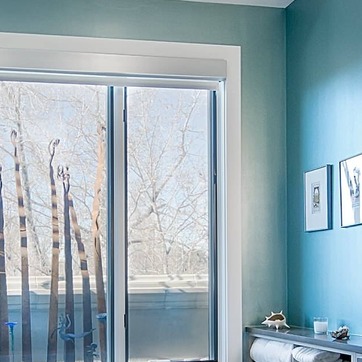
Material: glass